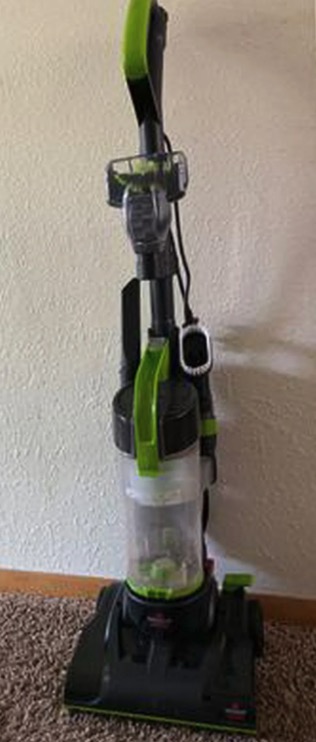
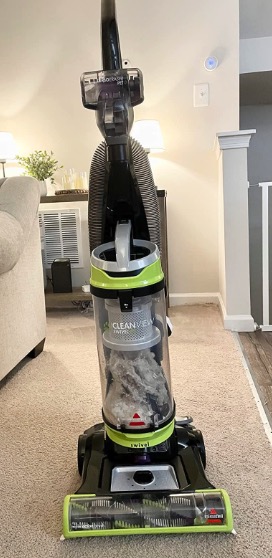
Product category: items_vacuum
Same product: no